Wonder Woman

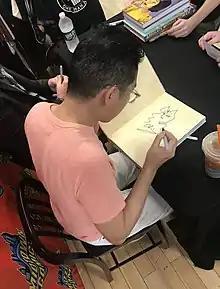
Cliff Chiang, who drew the New 52 version of the "Wonder Woman" series, sketching the character in a fan's copy of one of the "Absolute" editions collecting that work, at a signing at Midtown Comics in Manhattan

Diana Prince is the civilian identity of Wonder Woman, first appearing in "Sensation Comics" #1 in January 1942. This cover identity allows Wonder Woman to operate in human society undetected. In the Golden Age of comics, Diana Prince was a U.S. Army nurse during World War II. Wonder Woman adopted this identity after meeting the real Diana Prince, who needed money to join her fiancé in South America. In exchange for the funds, Wonder Woman received her credentials. As Diana Prince, she initially worked as a secretary in the military, particularly for Major Steve Trevor, with whom she had a romantic interest. This role allowed her to be close to Trevor and aid him in his missions without revealing her true identity.